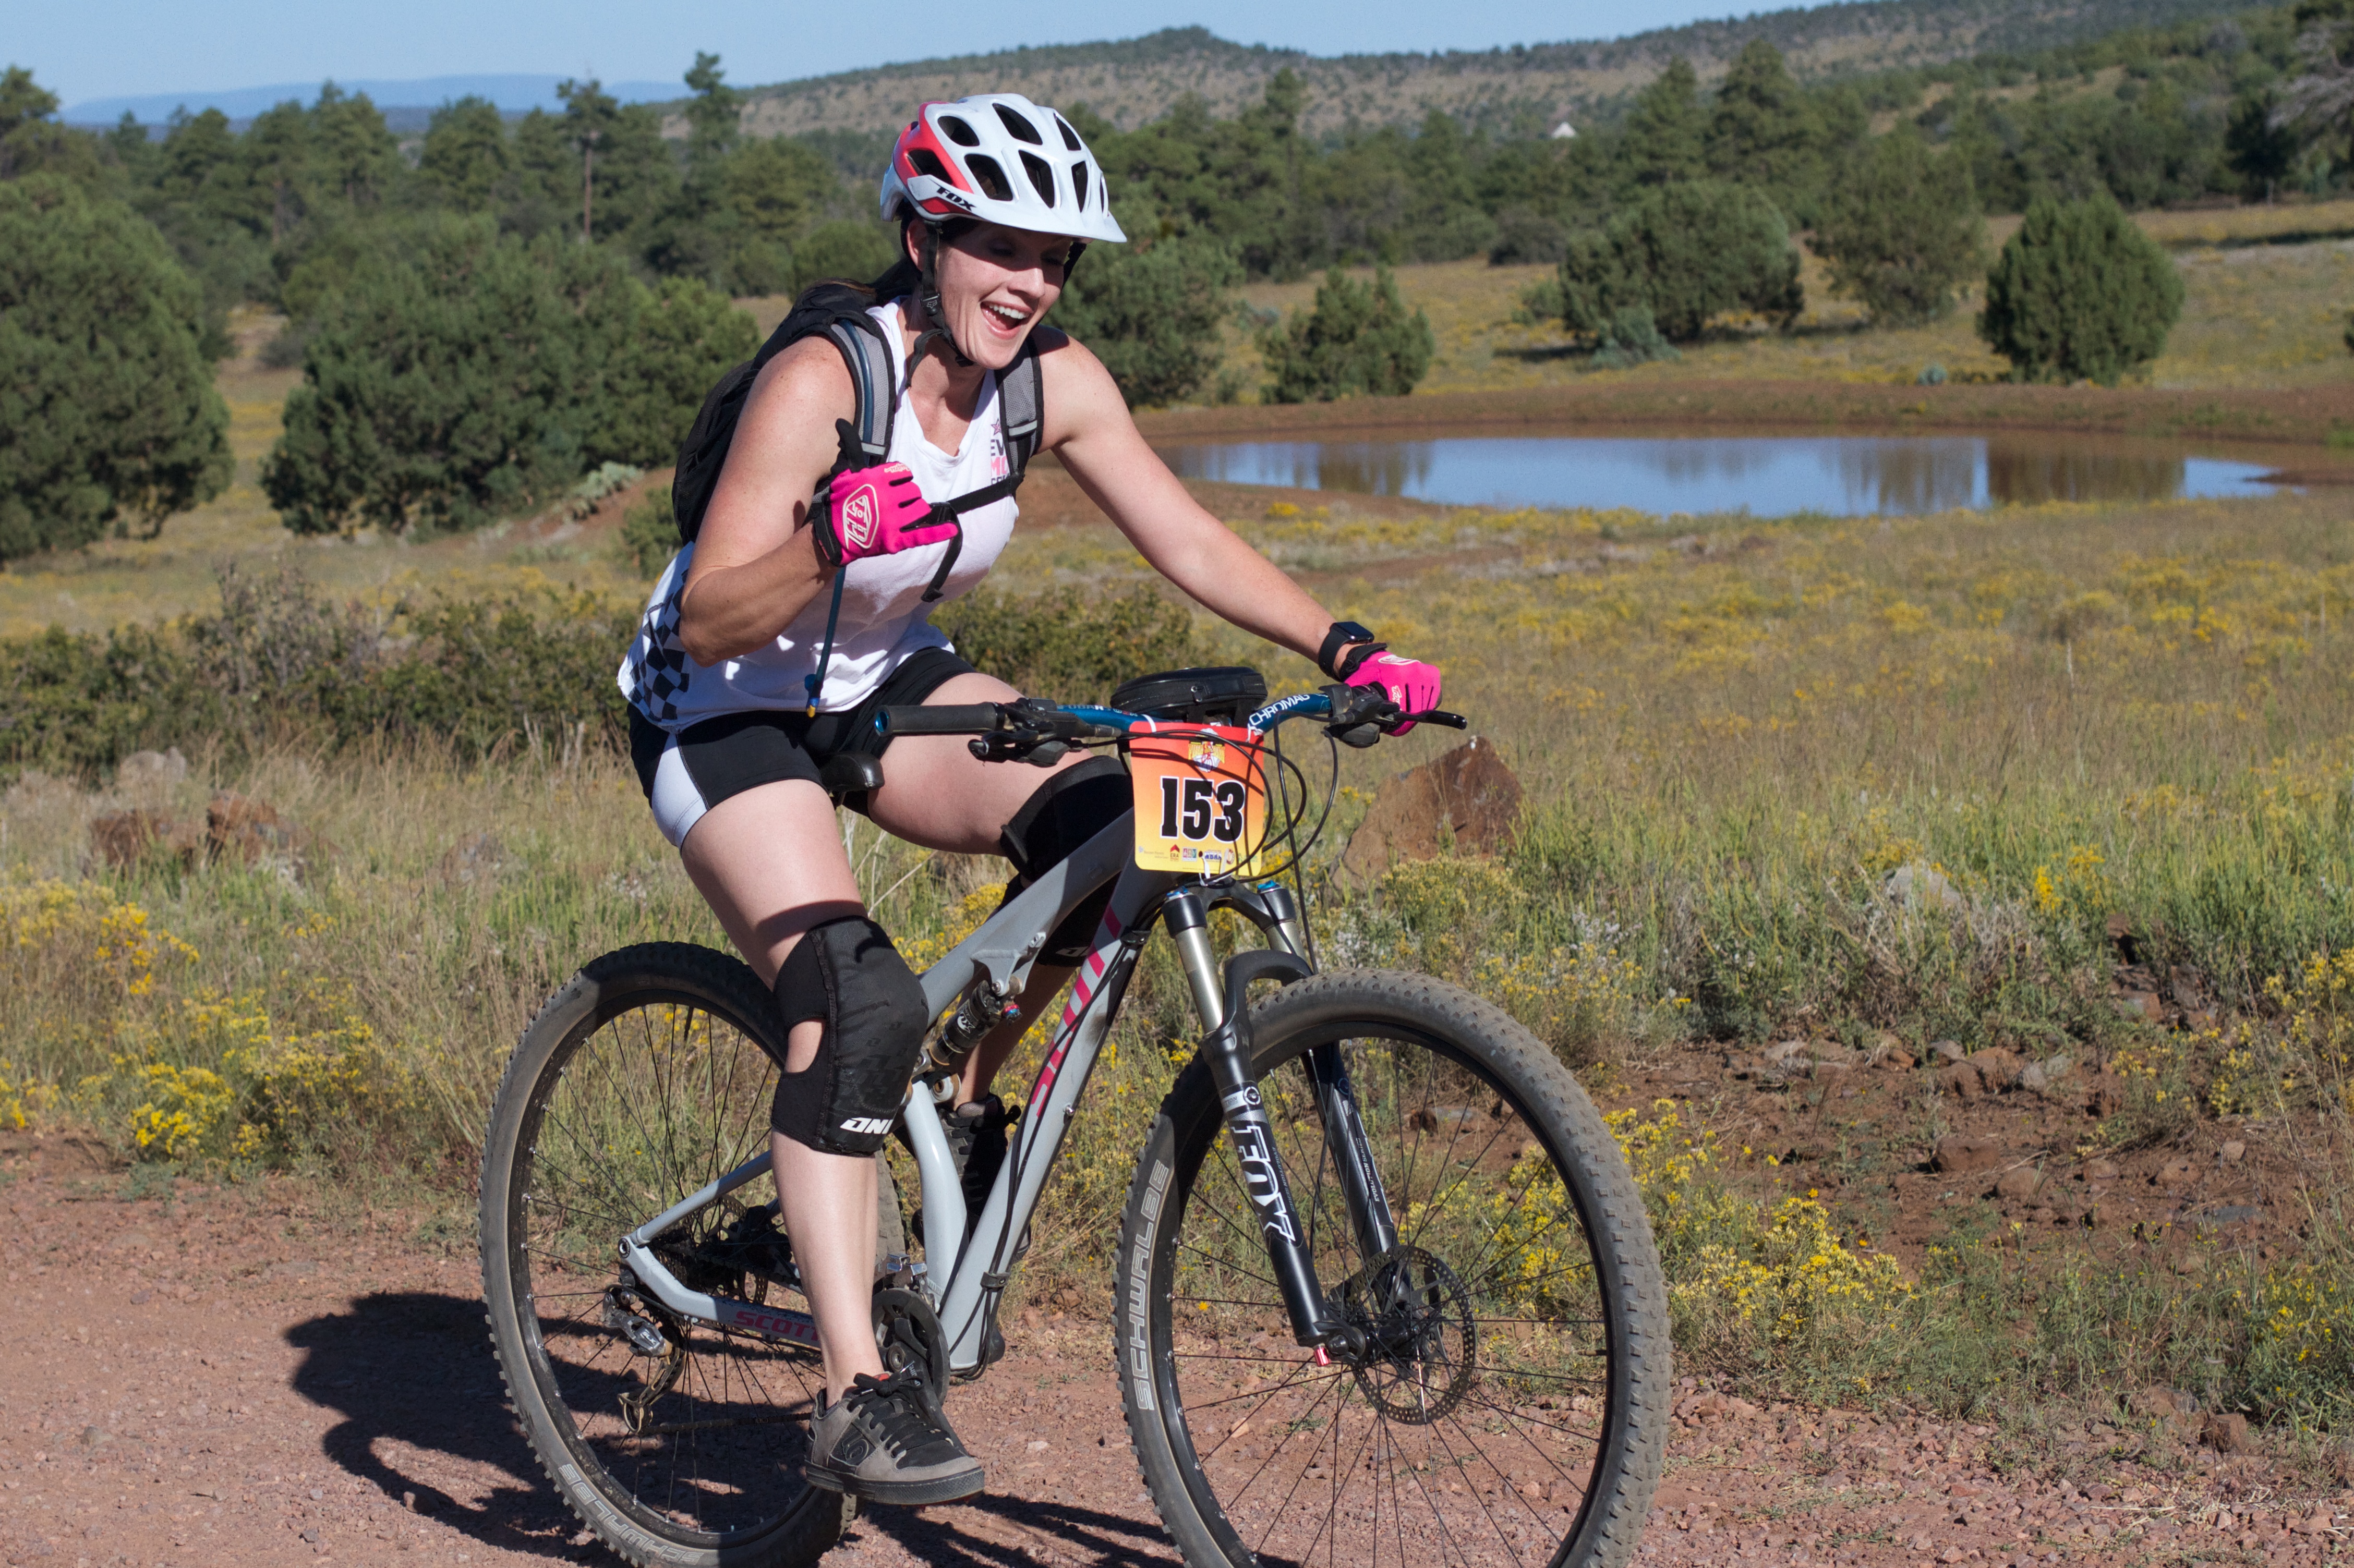
bicycle, vehicle, sports equipment, mountain bike, cycling, race, sports, racing, fotr, mountain biking, road cycling, cycle sport, cyclo cross bicycle, cyclo cross, bicycle racing, road bicycle, endurance sports, racing bicycle, road bicycle racing, duathlon, mountain bike racing, cross country cycling